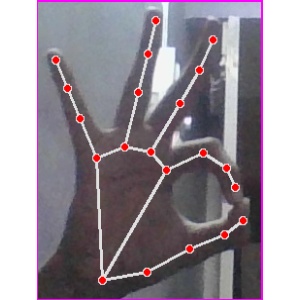
अक्षर: ण